Air transports of heads of state and government

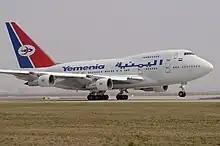
A Boeing 747SP of the Yemeni government in Yemenia colors taking off from Frankfurt Airport (2004).

A private Cessna 550 Citation II, a Learjet 35A or even a 737-700 chartered from the flag carrier Luxair are sometimes used for governmental flights. Other than that, commercial aircraft is used, for example Prime Minister Xavier Bettel used a Vietnam Airlines plane to travel to Vietnam for a working visit.